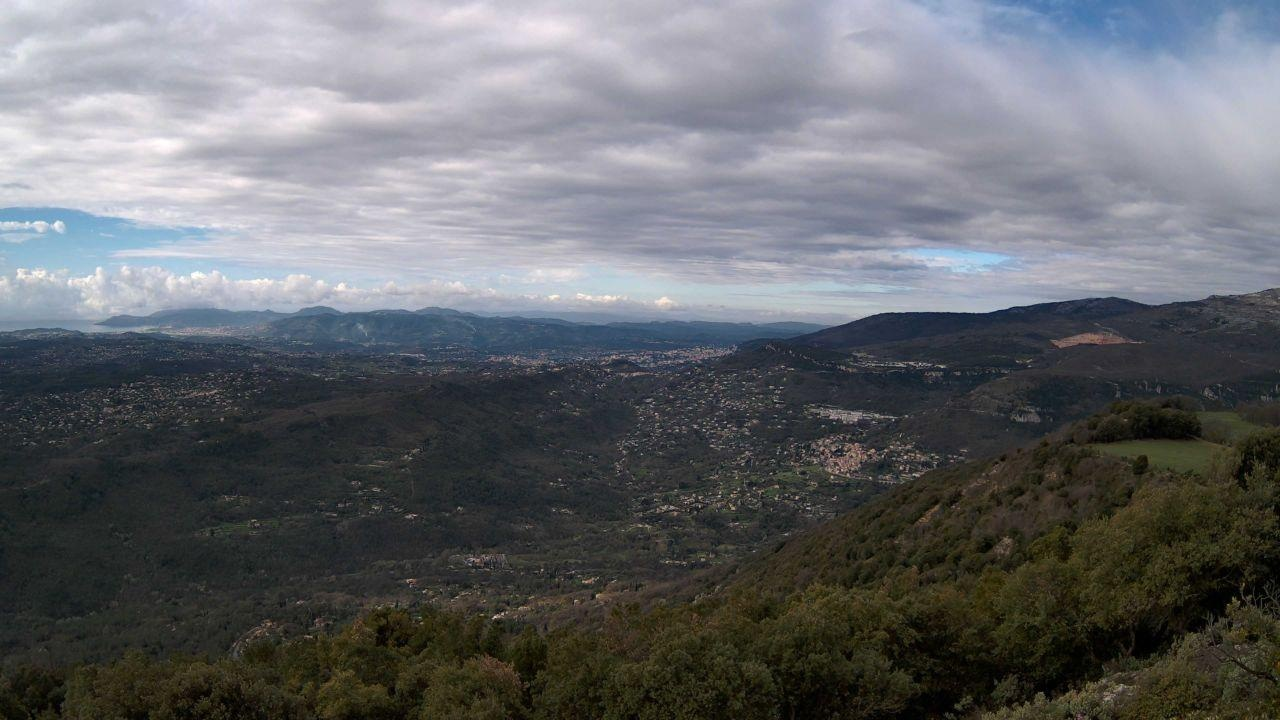
Fire: no
Smoke: no